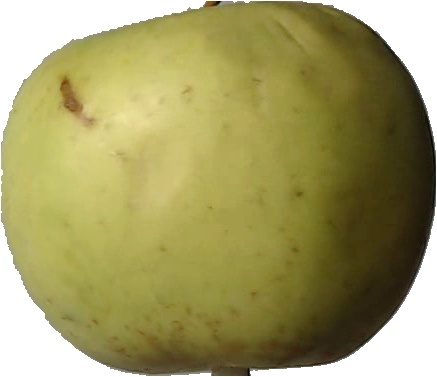
Label: apple_golden_3